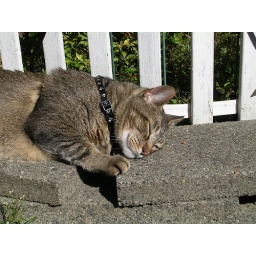
Asleep in the sun on his stone pillow